Garden Museum

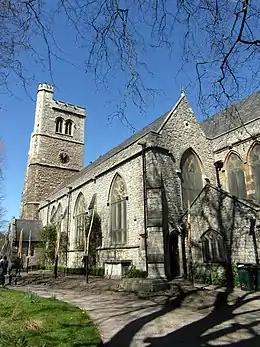
St Mary-at-Lambeth

The museum is run as an independent registered charity and does not receive government funding, instead depending on Friends, Patrons and charitable trusts, in addition to income from admission and events. In 2002, its 25th anniversary year, the museum launched a campaign to raise at least £600,000 to pay for a general overhaul of its facilities.